Joel Jessup Farm

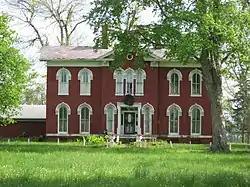
Joel Jessup Farmhouse, May 2011

Joel Jessup Farm is a historic home and farm located in Guilford Township, Hendricks County, Indiana. The farmhouse was built about 1864, and is a two-story, Italianate style brick I-house with a rear kitchen ell. It has a slate gable roof, round arched windows, and multiple brick chimneys. Also on the property are the contributing traverse frame barn and privy.